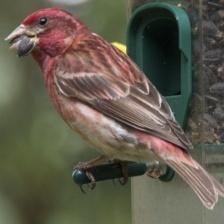
Species: PURPLE FINCH
Scientific name: HAEMORHOUS PURPUREUS
ImageNet parent category: house_finch